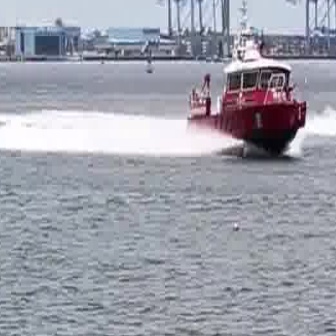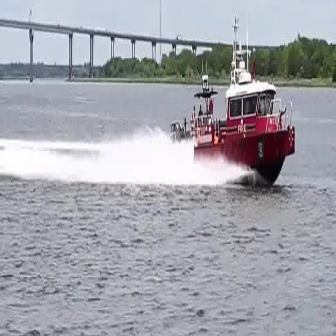
  Please identify the target specified by the bounding box [184,32,306,154] in the first image and locate it in the second image. Return the coordinates in [x_min,y_min,x_max,y_max] format.
Answer: [169,57,294,182]